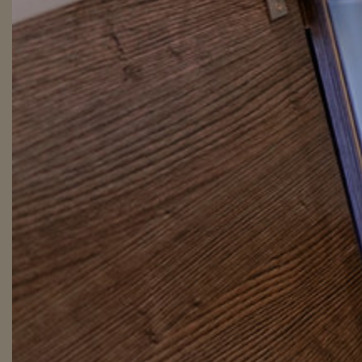
Material: wood